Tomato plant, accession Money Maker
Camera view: tilt-top (135 deg); turntable rotation: 180 degrees
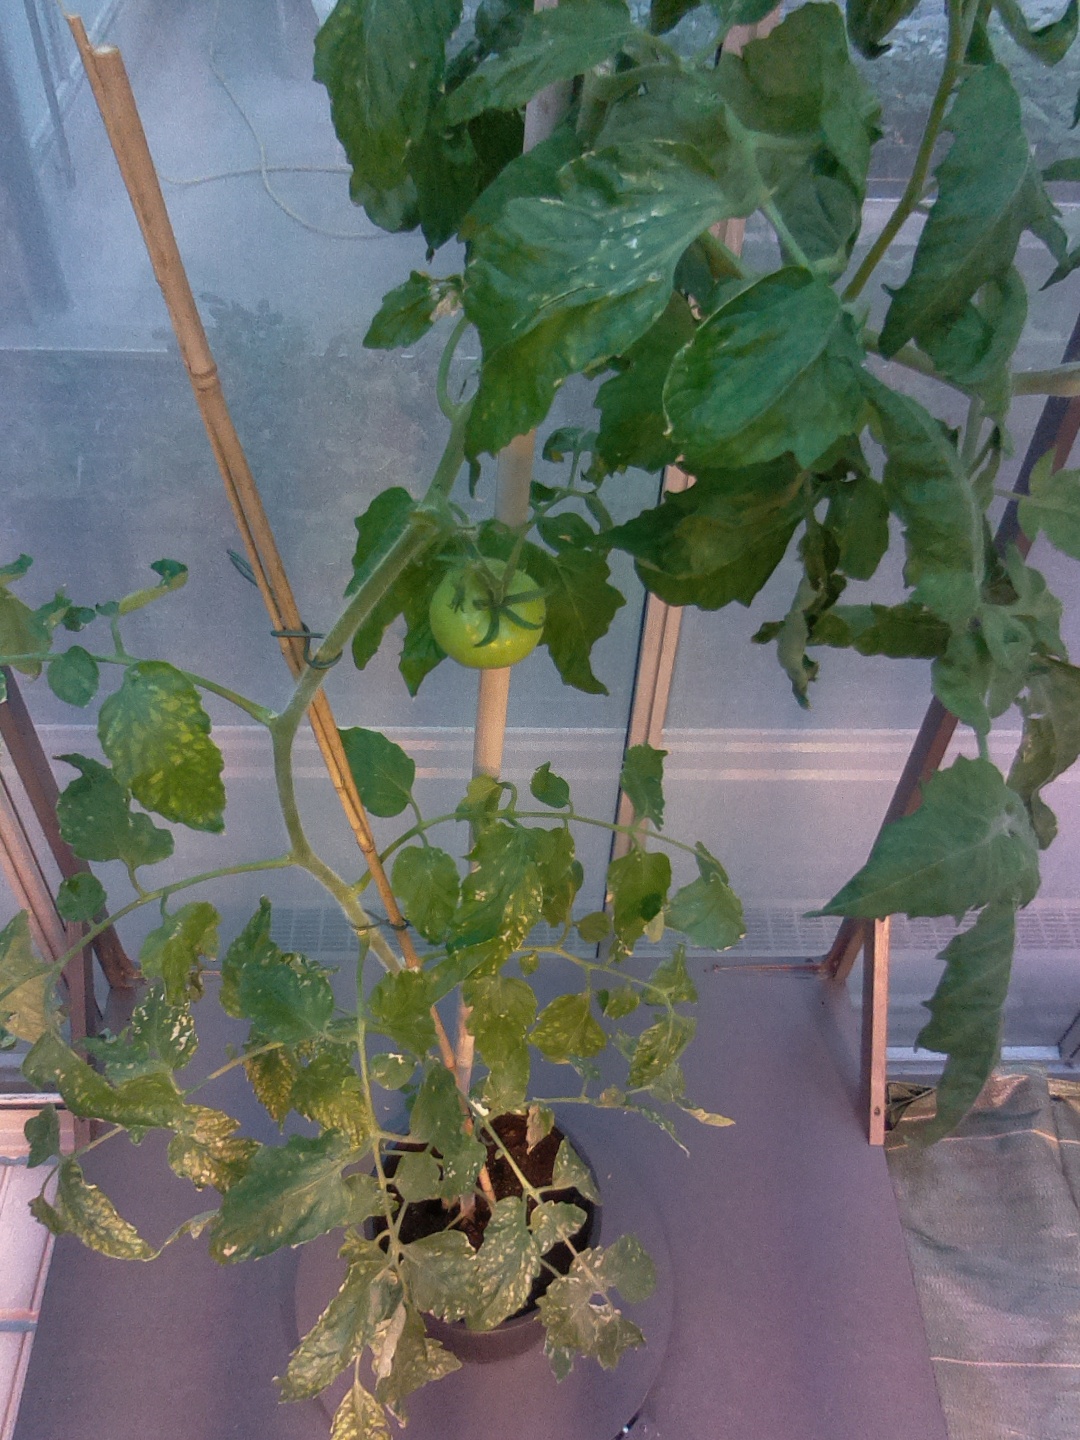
BBCH growth stage 73: 30%-40% of final fruit size